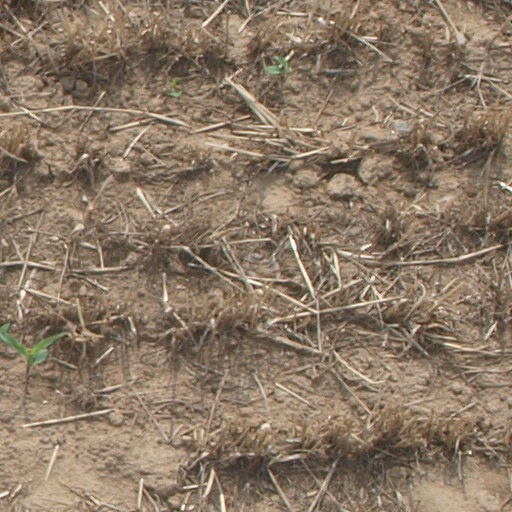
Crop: maize; corn